Want of Matter

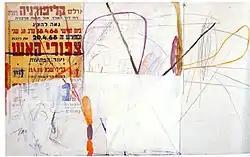
"Untitled" (1969) by Raffi Lavie. Acrylic, pencil, and collage on plywood, 120 x 195 cm. The Israel Museum, Jerusalem

The "Want of Matter" style grew out of a historical-retrospective view of Israeli art. The name originated in an exhibition called "The Want of Matter: A Quality in Israeli Art" curated by Sara Breitberg-Semel, which took place in March 1986 at the Tel Aviv Museum. Breitberg-Semel, then curator of Israeli art at the museum, mounted this exhibition as a summation and continuation of the exhibitions "Artist,Society,Artist" and "Different Spirit" (1981). It was an attempt to distinguish between local art and the style of international art of this period by means of a sociological and esthetic survey of Israeli artists and their attitude toward European artistic traditions. Breitberg-Semel saw the roots of the style in Pop Art, Arte Povera and Conceptual art. Another highly significant element in Breitberg-Semel's view was the concept "anesthetic," the roots of which could be found in the Jewish Talmudic tradition, which puts the text in the center of culture.